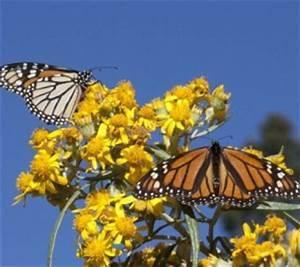
butterfly